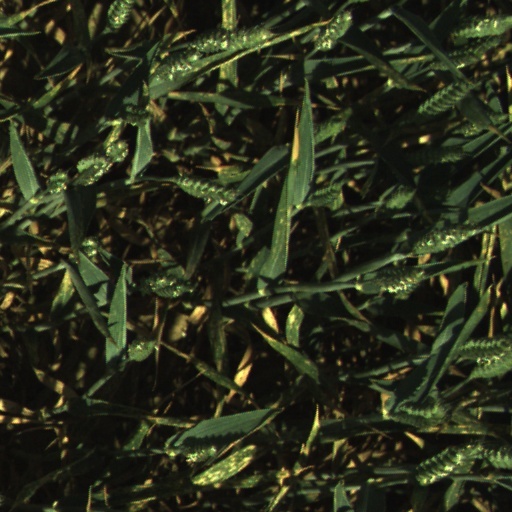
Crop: wheat